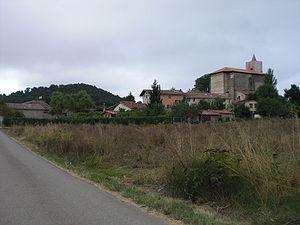
Otazu est un village ou contrée faisant partie de la municipalité de Vitoria-Gasteiz dans la province d'Alava dans la Communauté autonome basque.